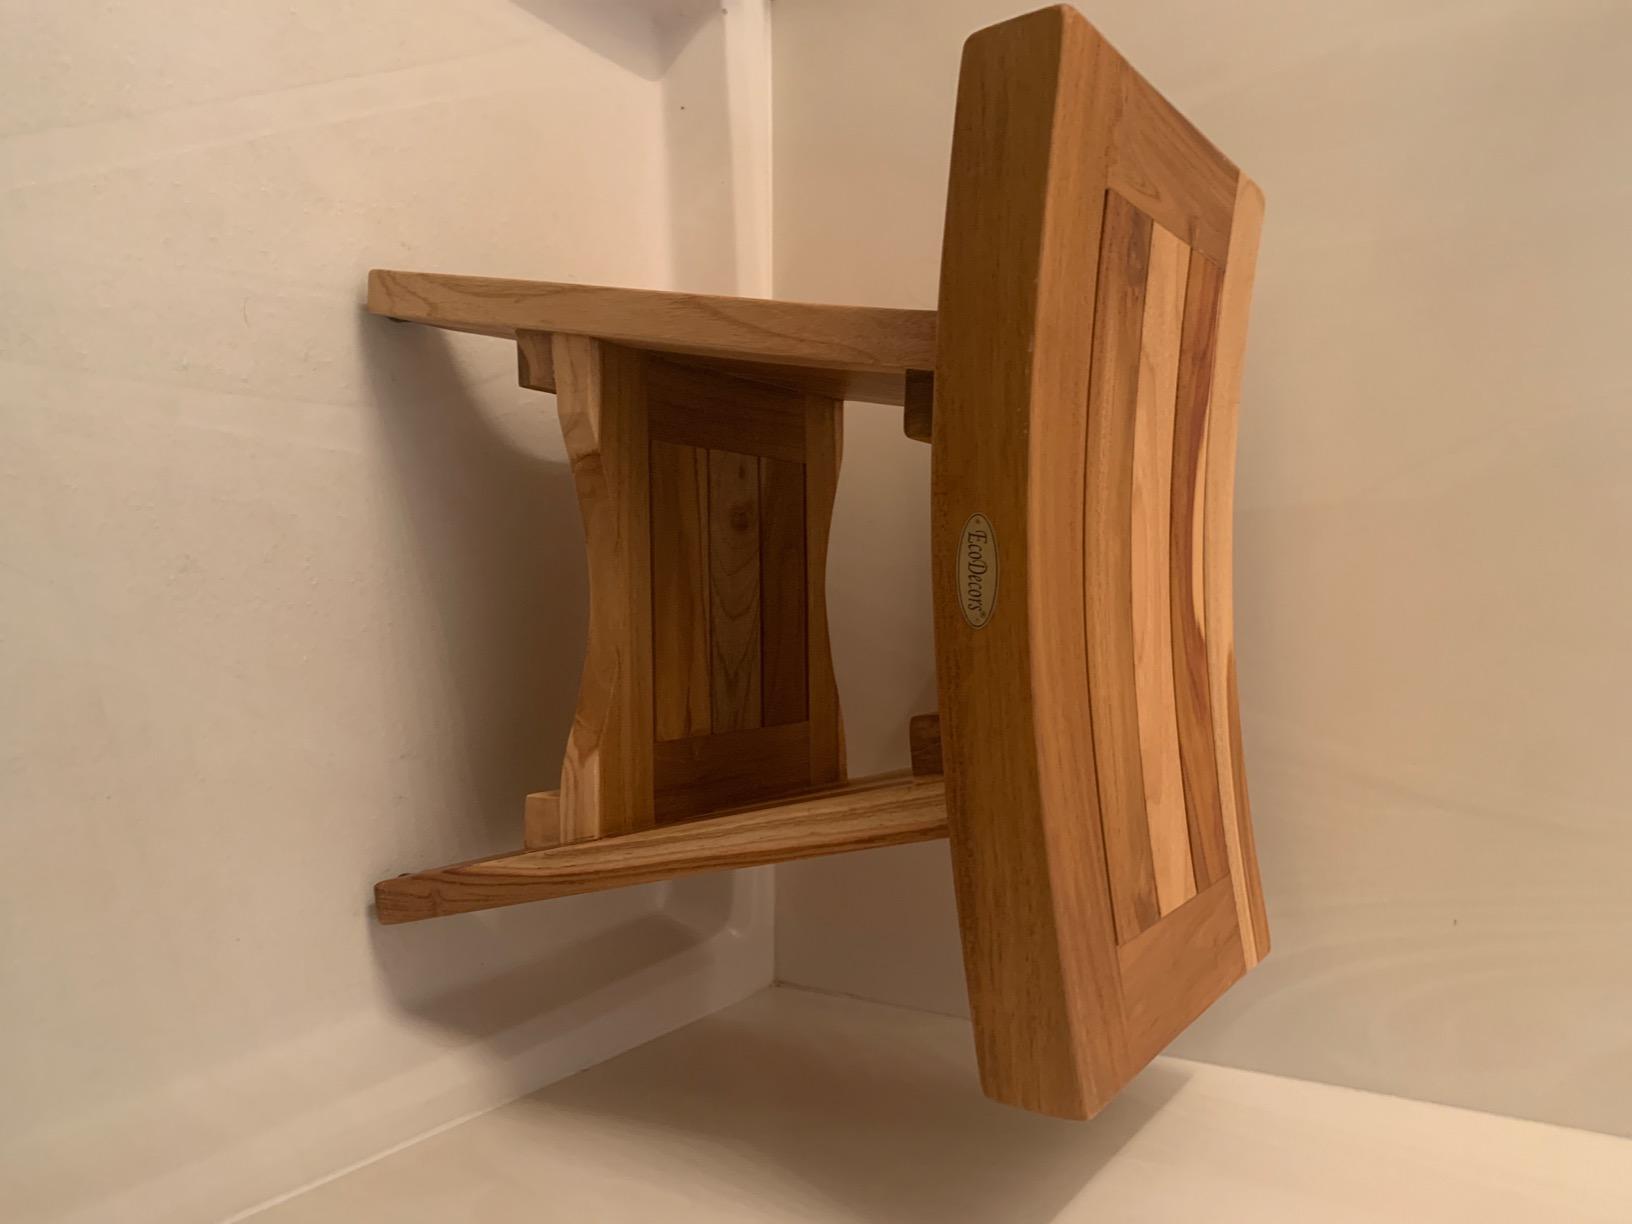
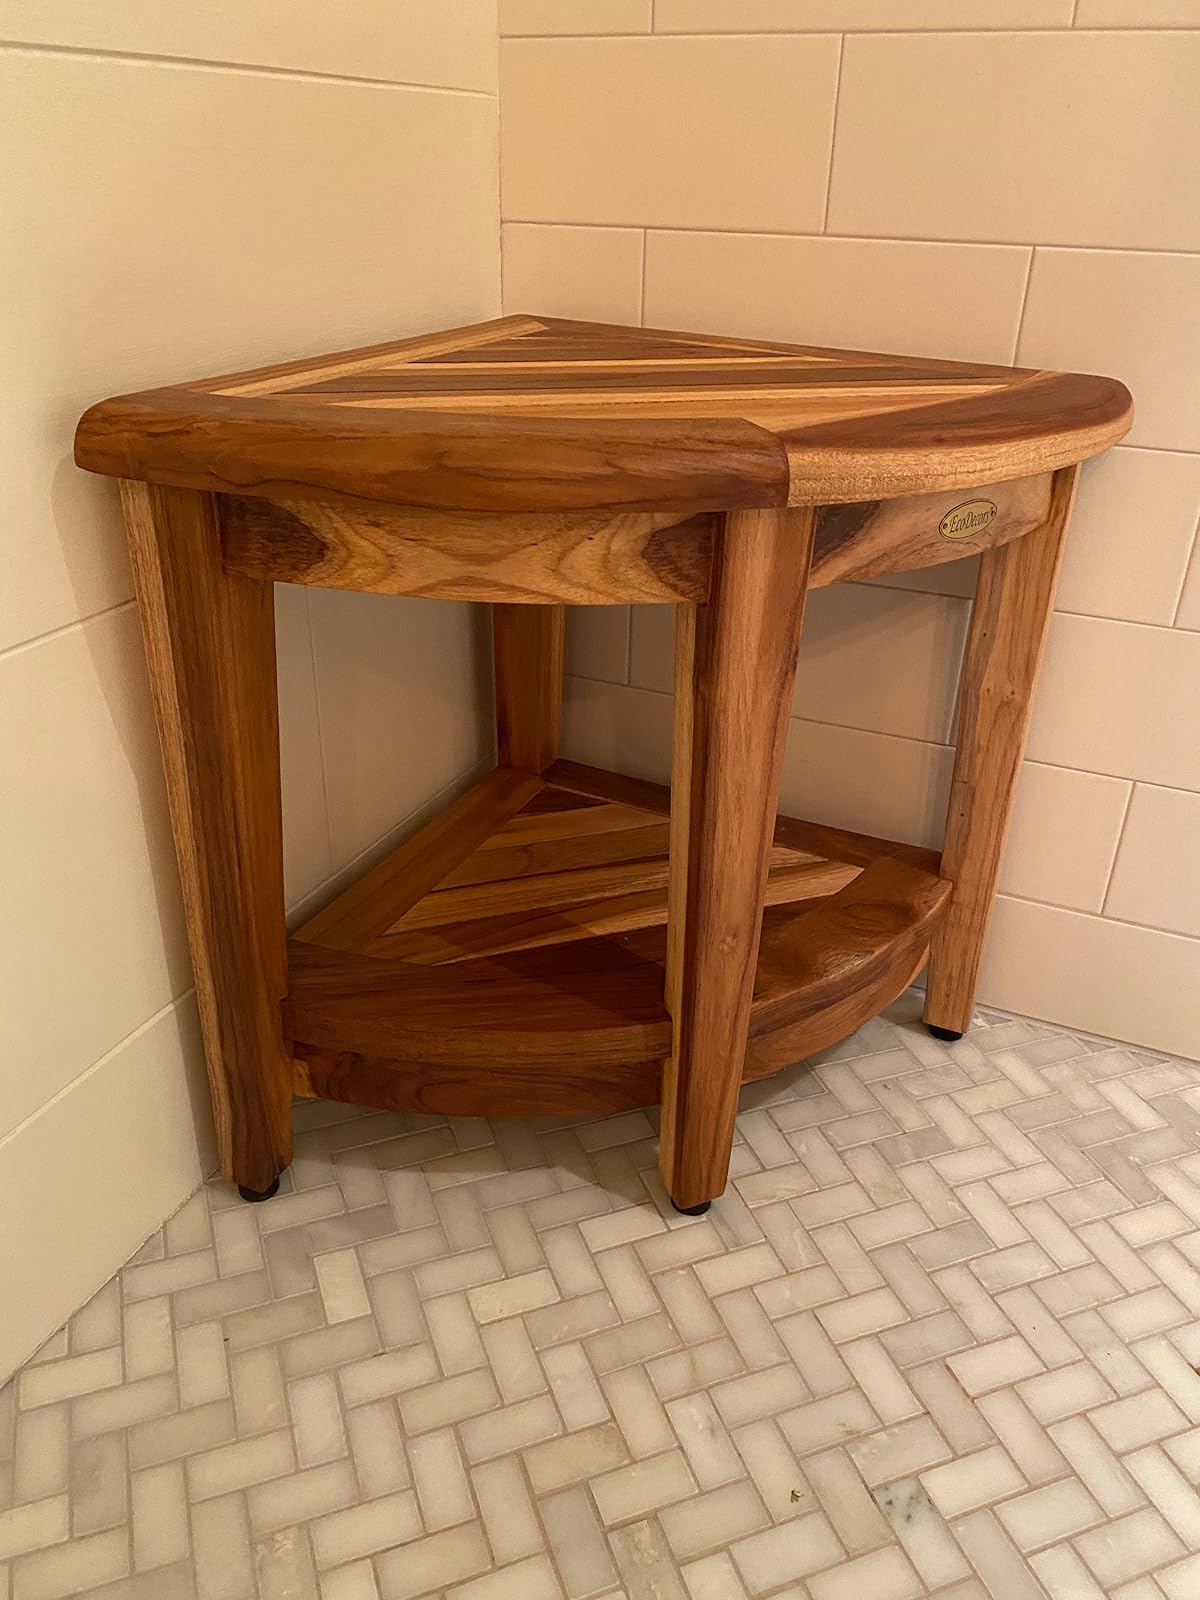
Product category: stool
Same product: no